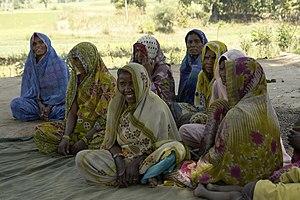
Femmes à Gauhadi, district Raisen, MP, Inde.